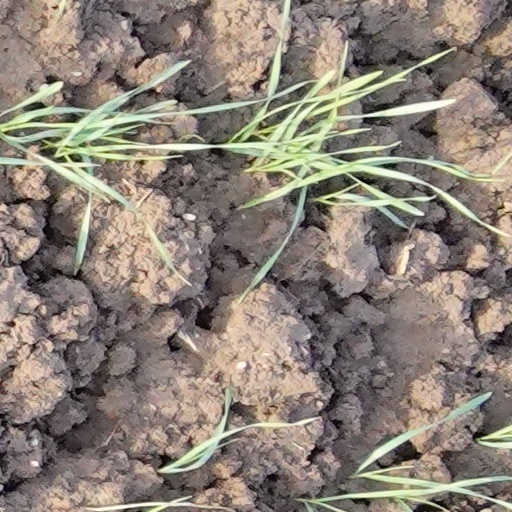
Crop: wheat